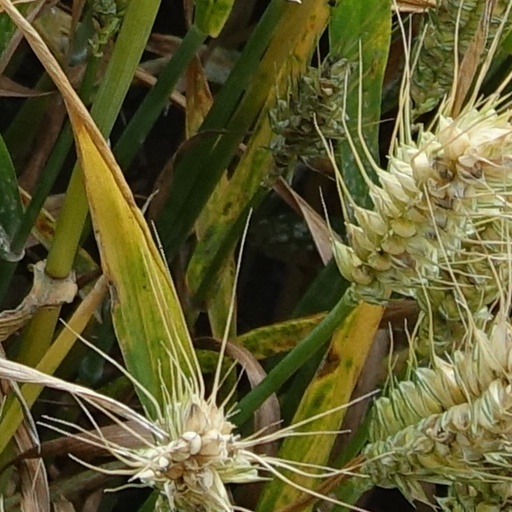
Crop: wheat